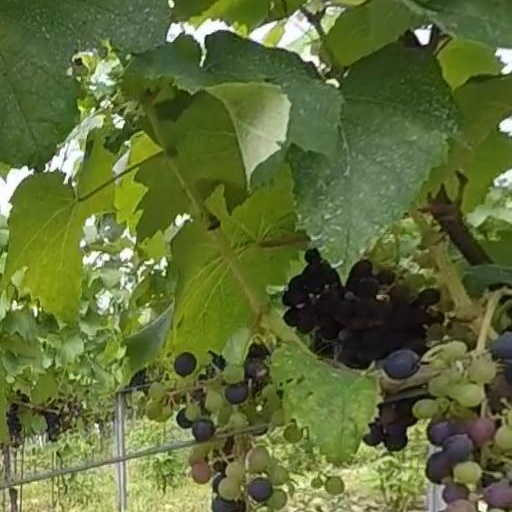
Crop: grape